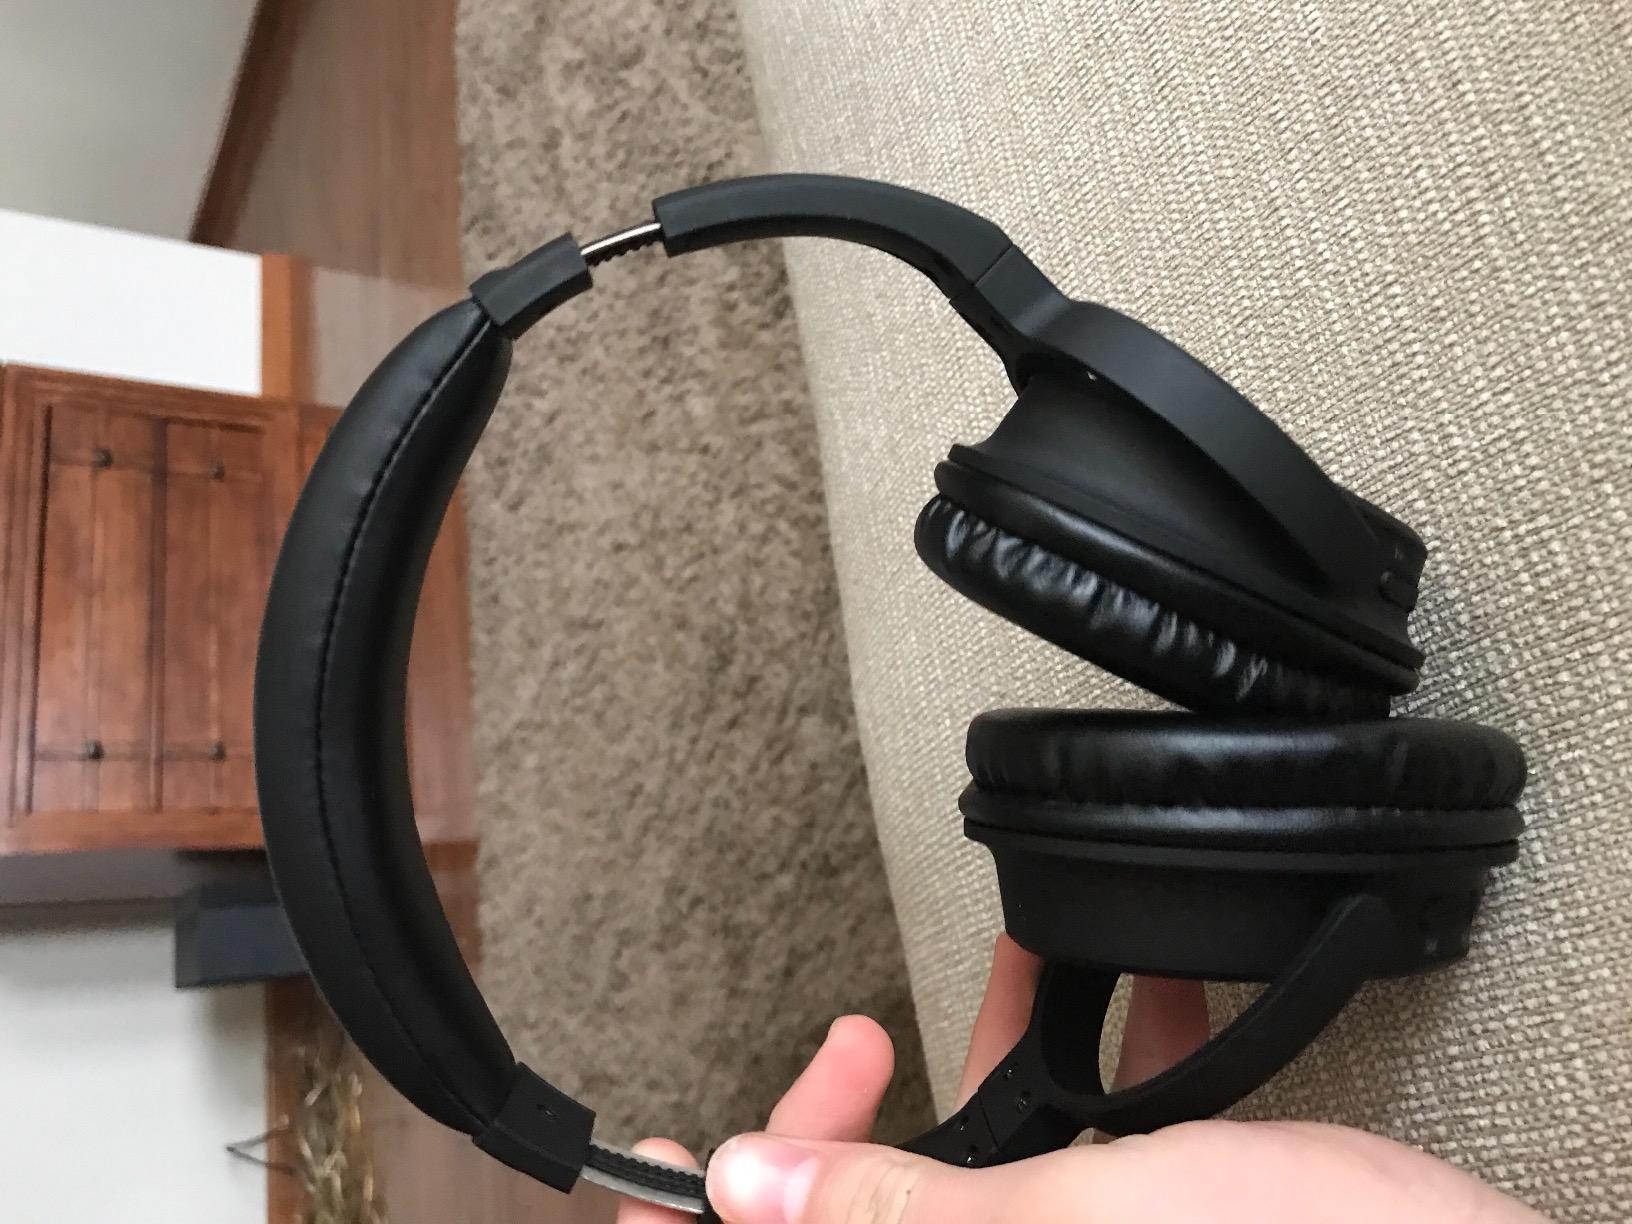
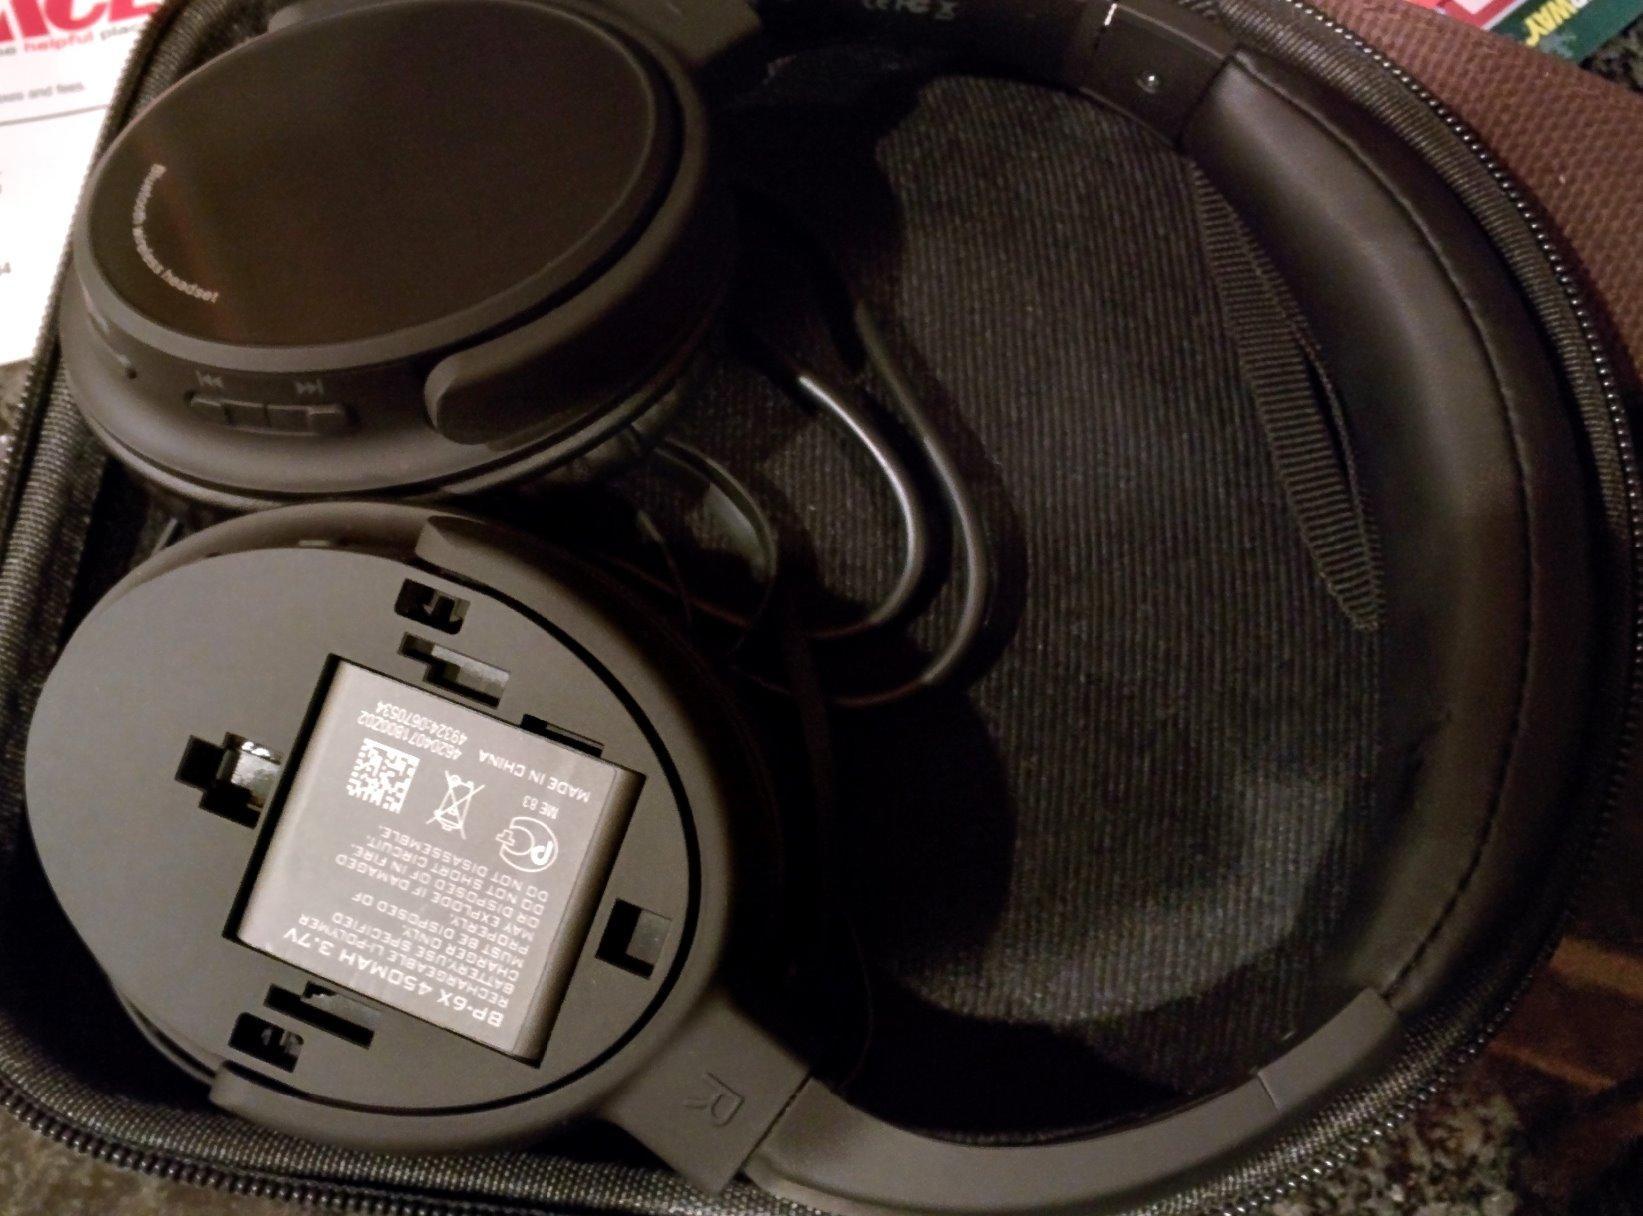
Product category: headphones
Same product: yes